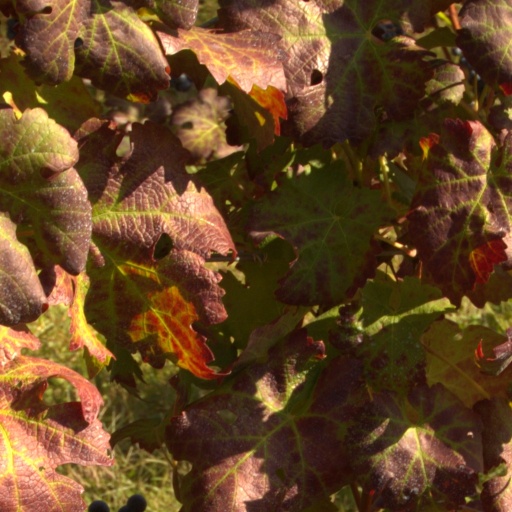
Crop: grape